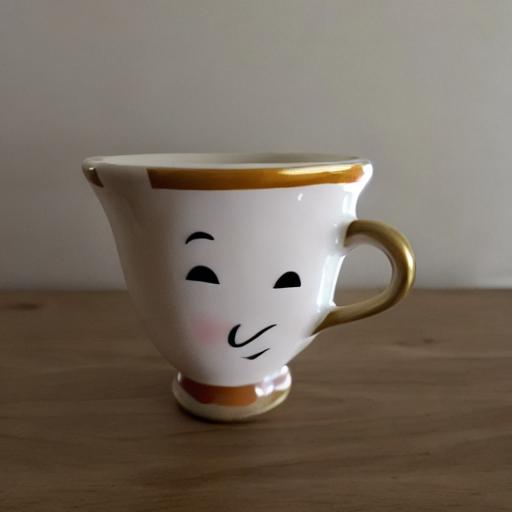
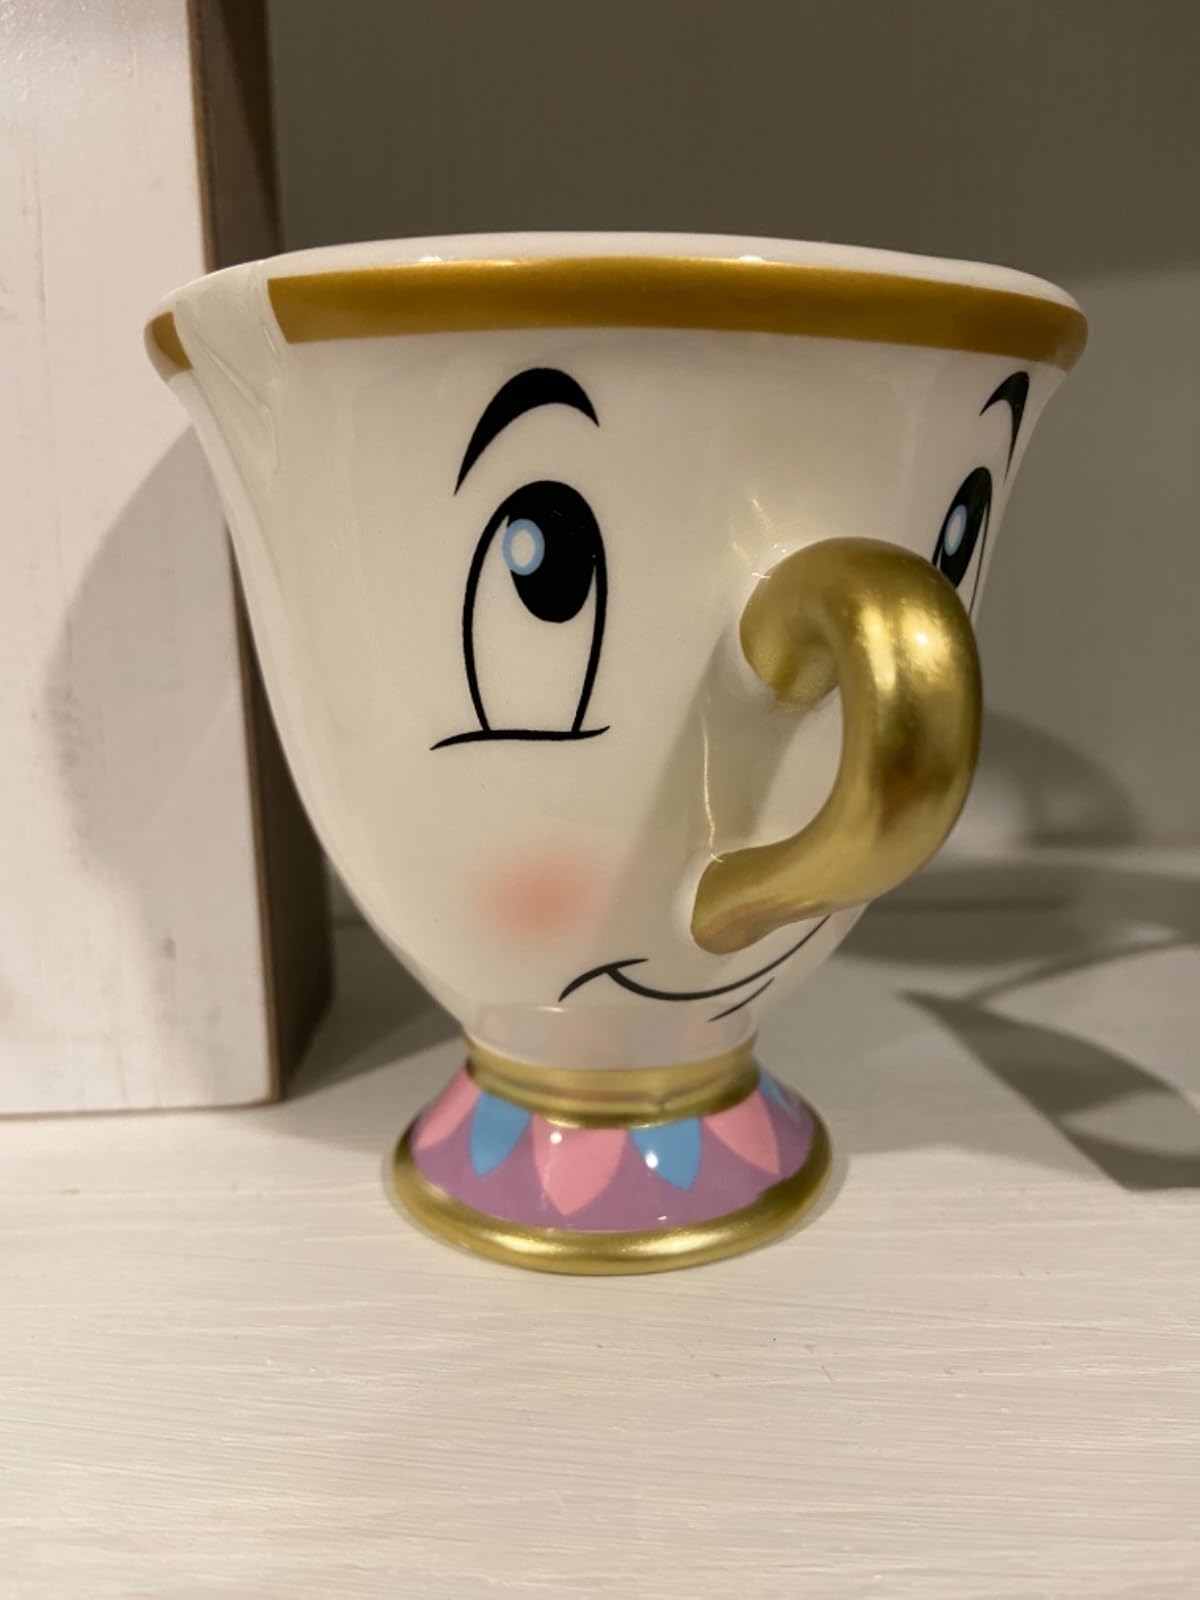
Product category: items_mug
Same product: no